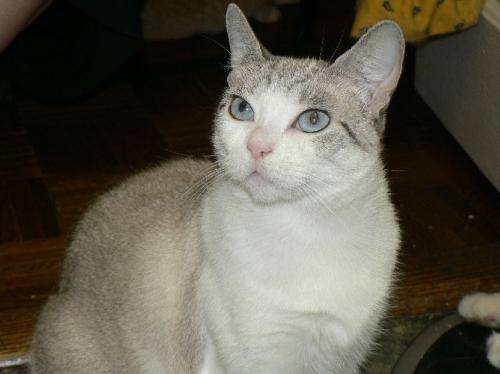
Label: cat